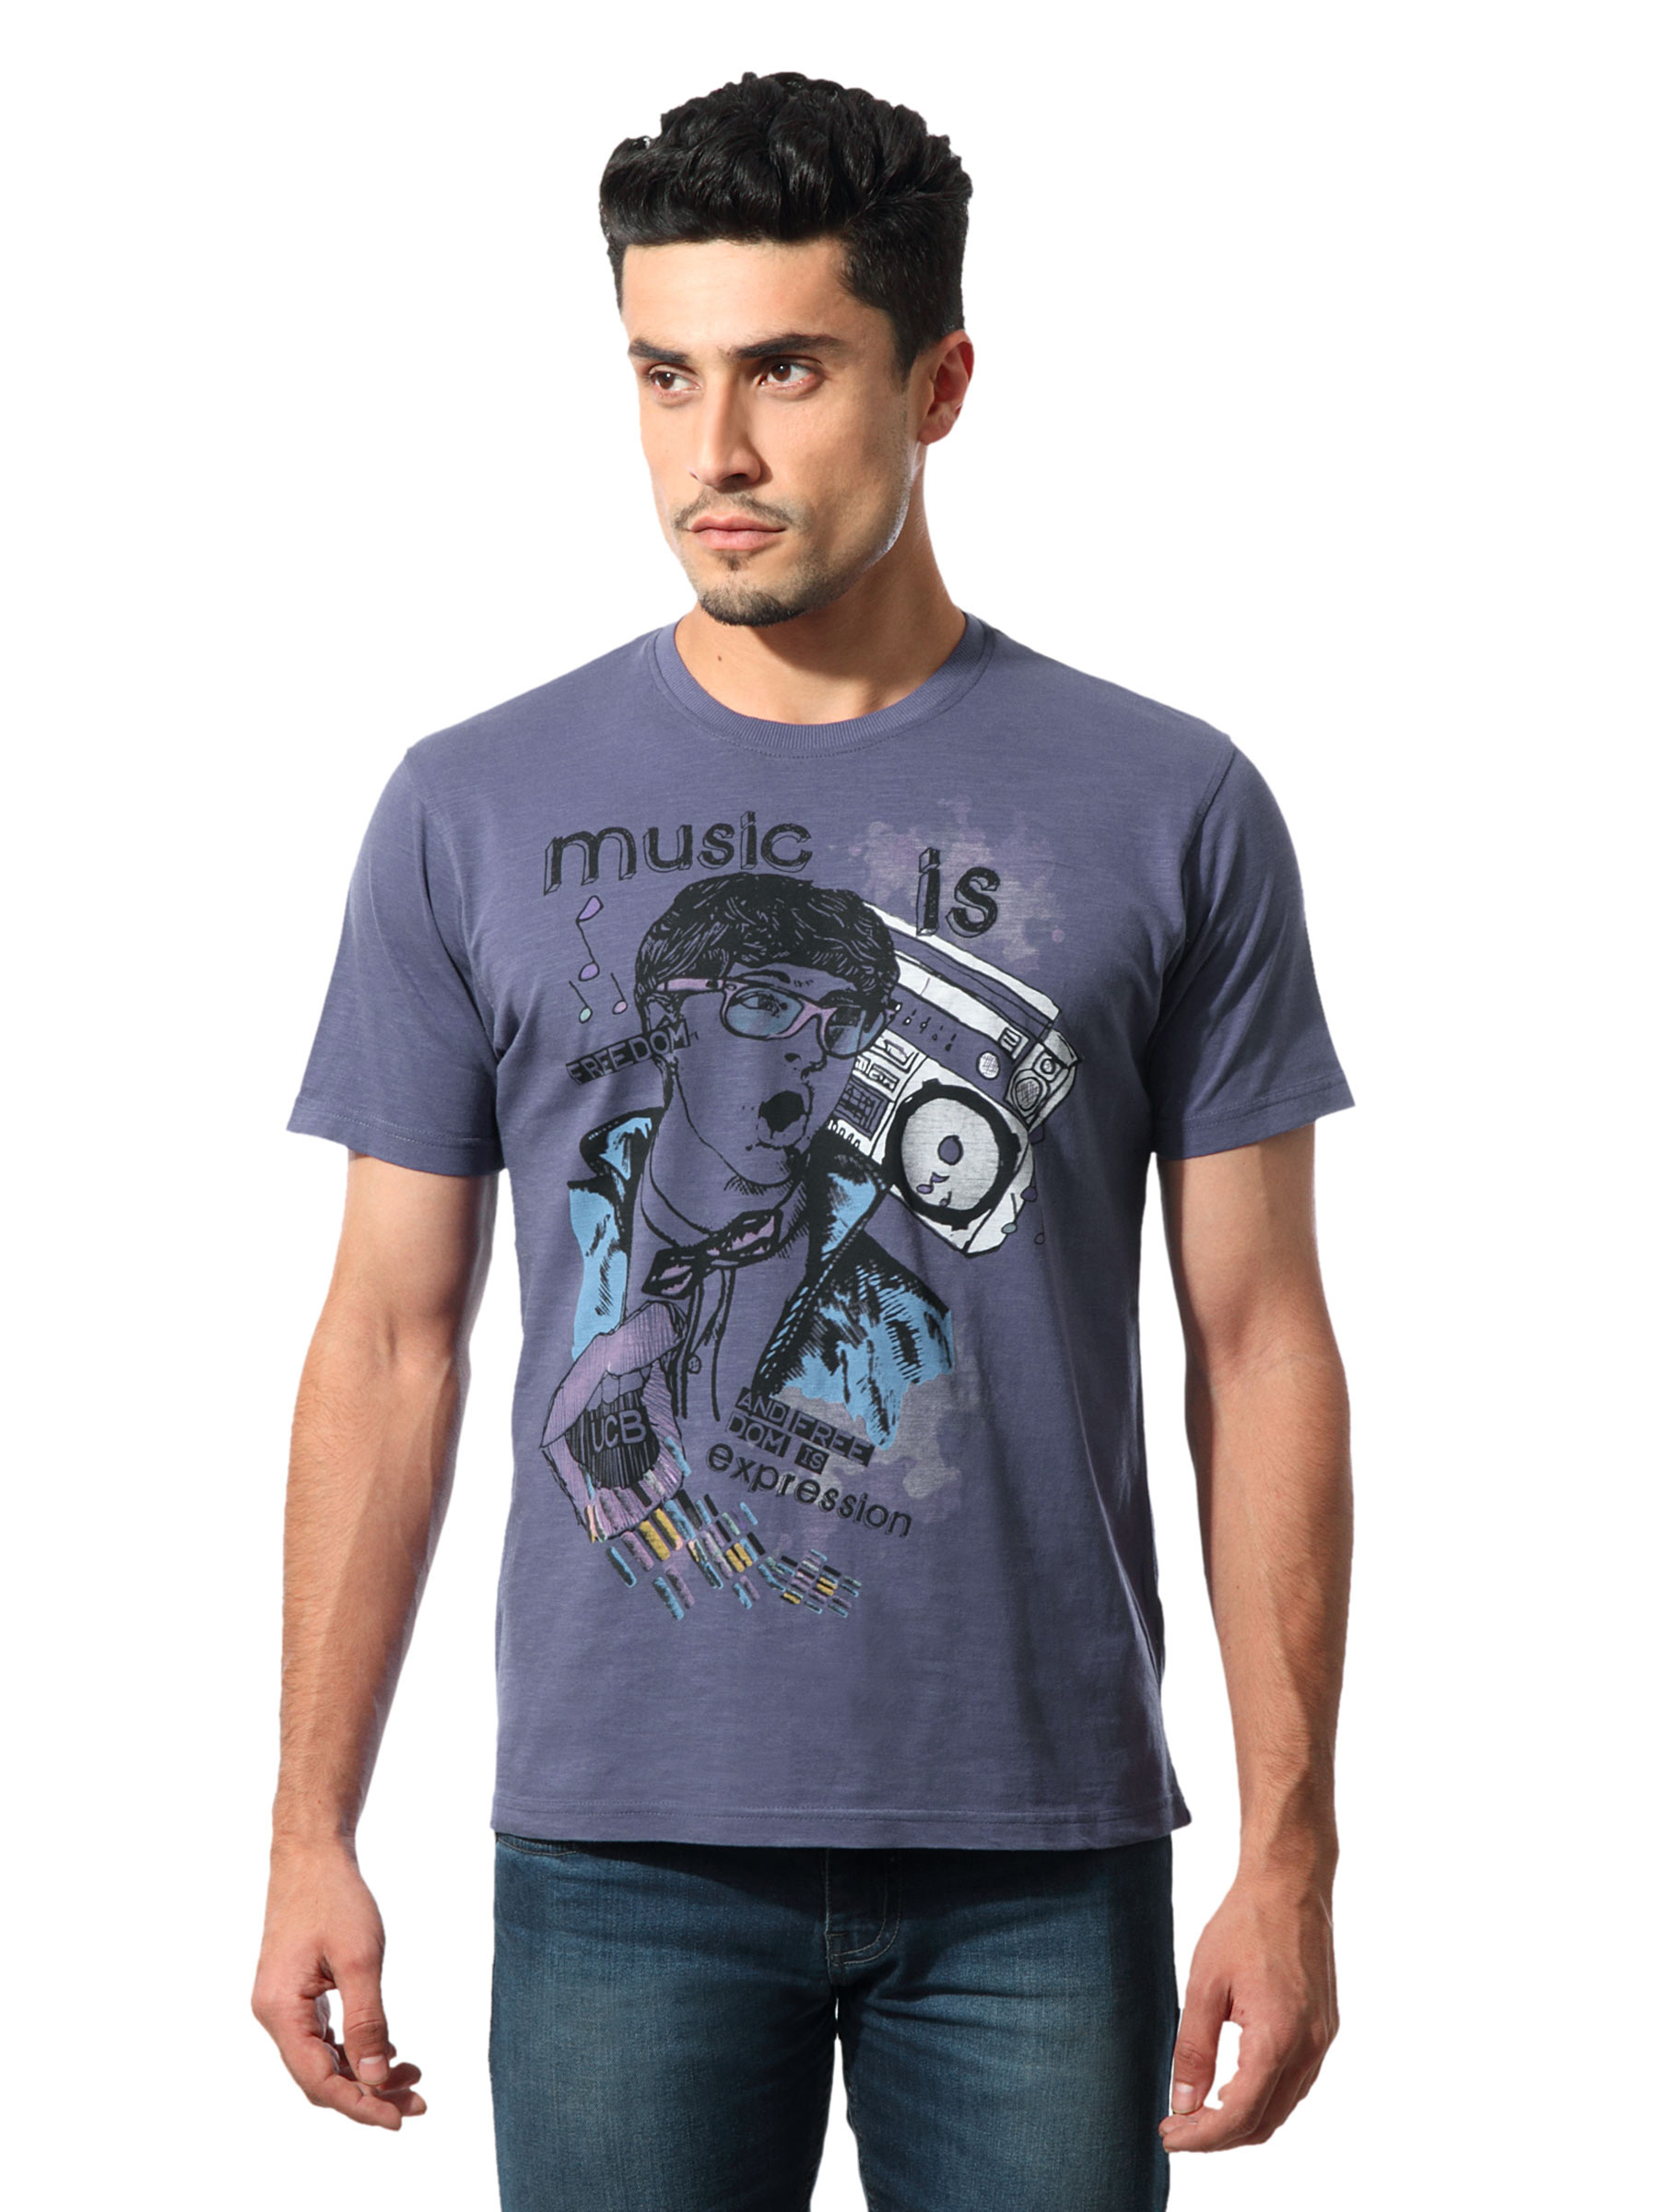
United Colors of Benetton Men Printed Purple T-shirt
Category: Apparel / Topwear / Tshirts
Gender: Men
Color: Purple
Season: Summer 2012
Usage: Casual